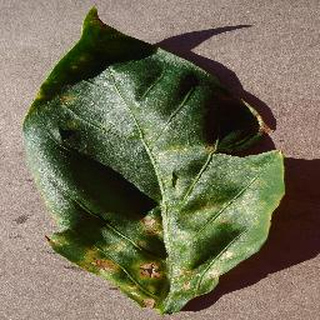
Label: bell_pepper_bacterial_spot